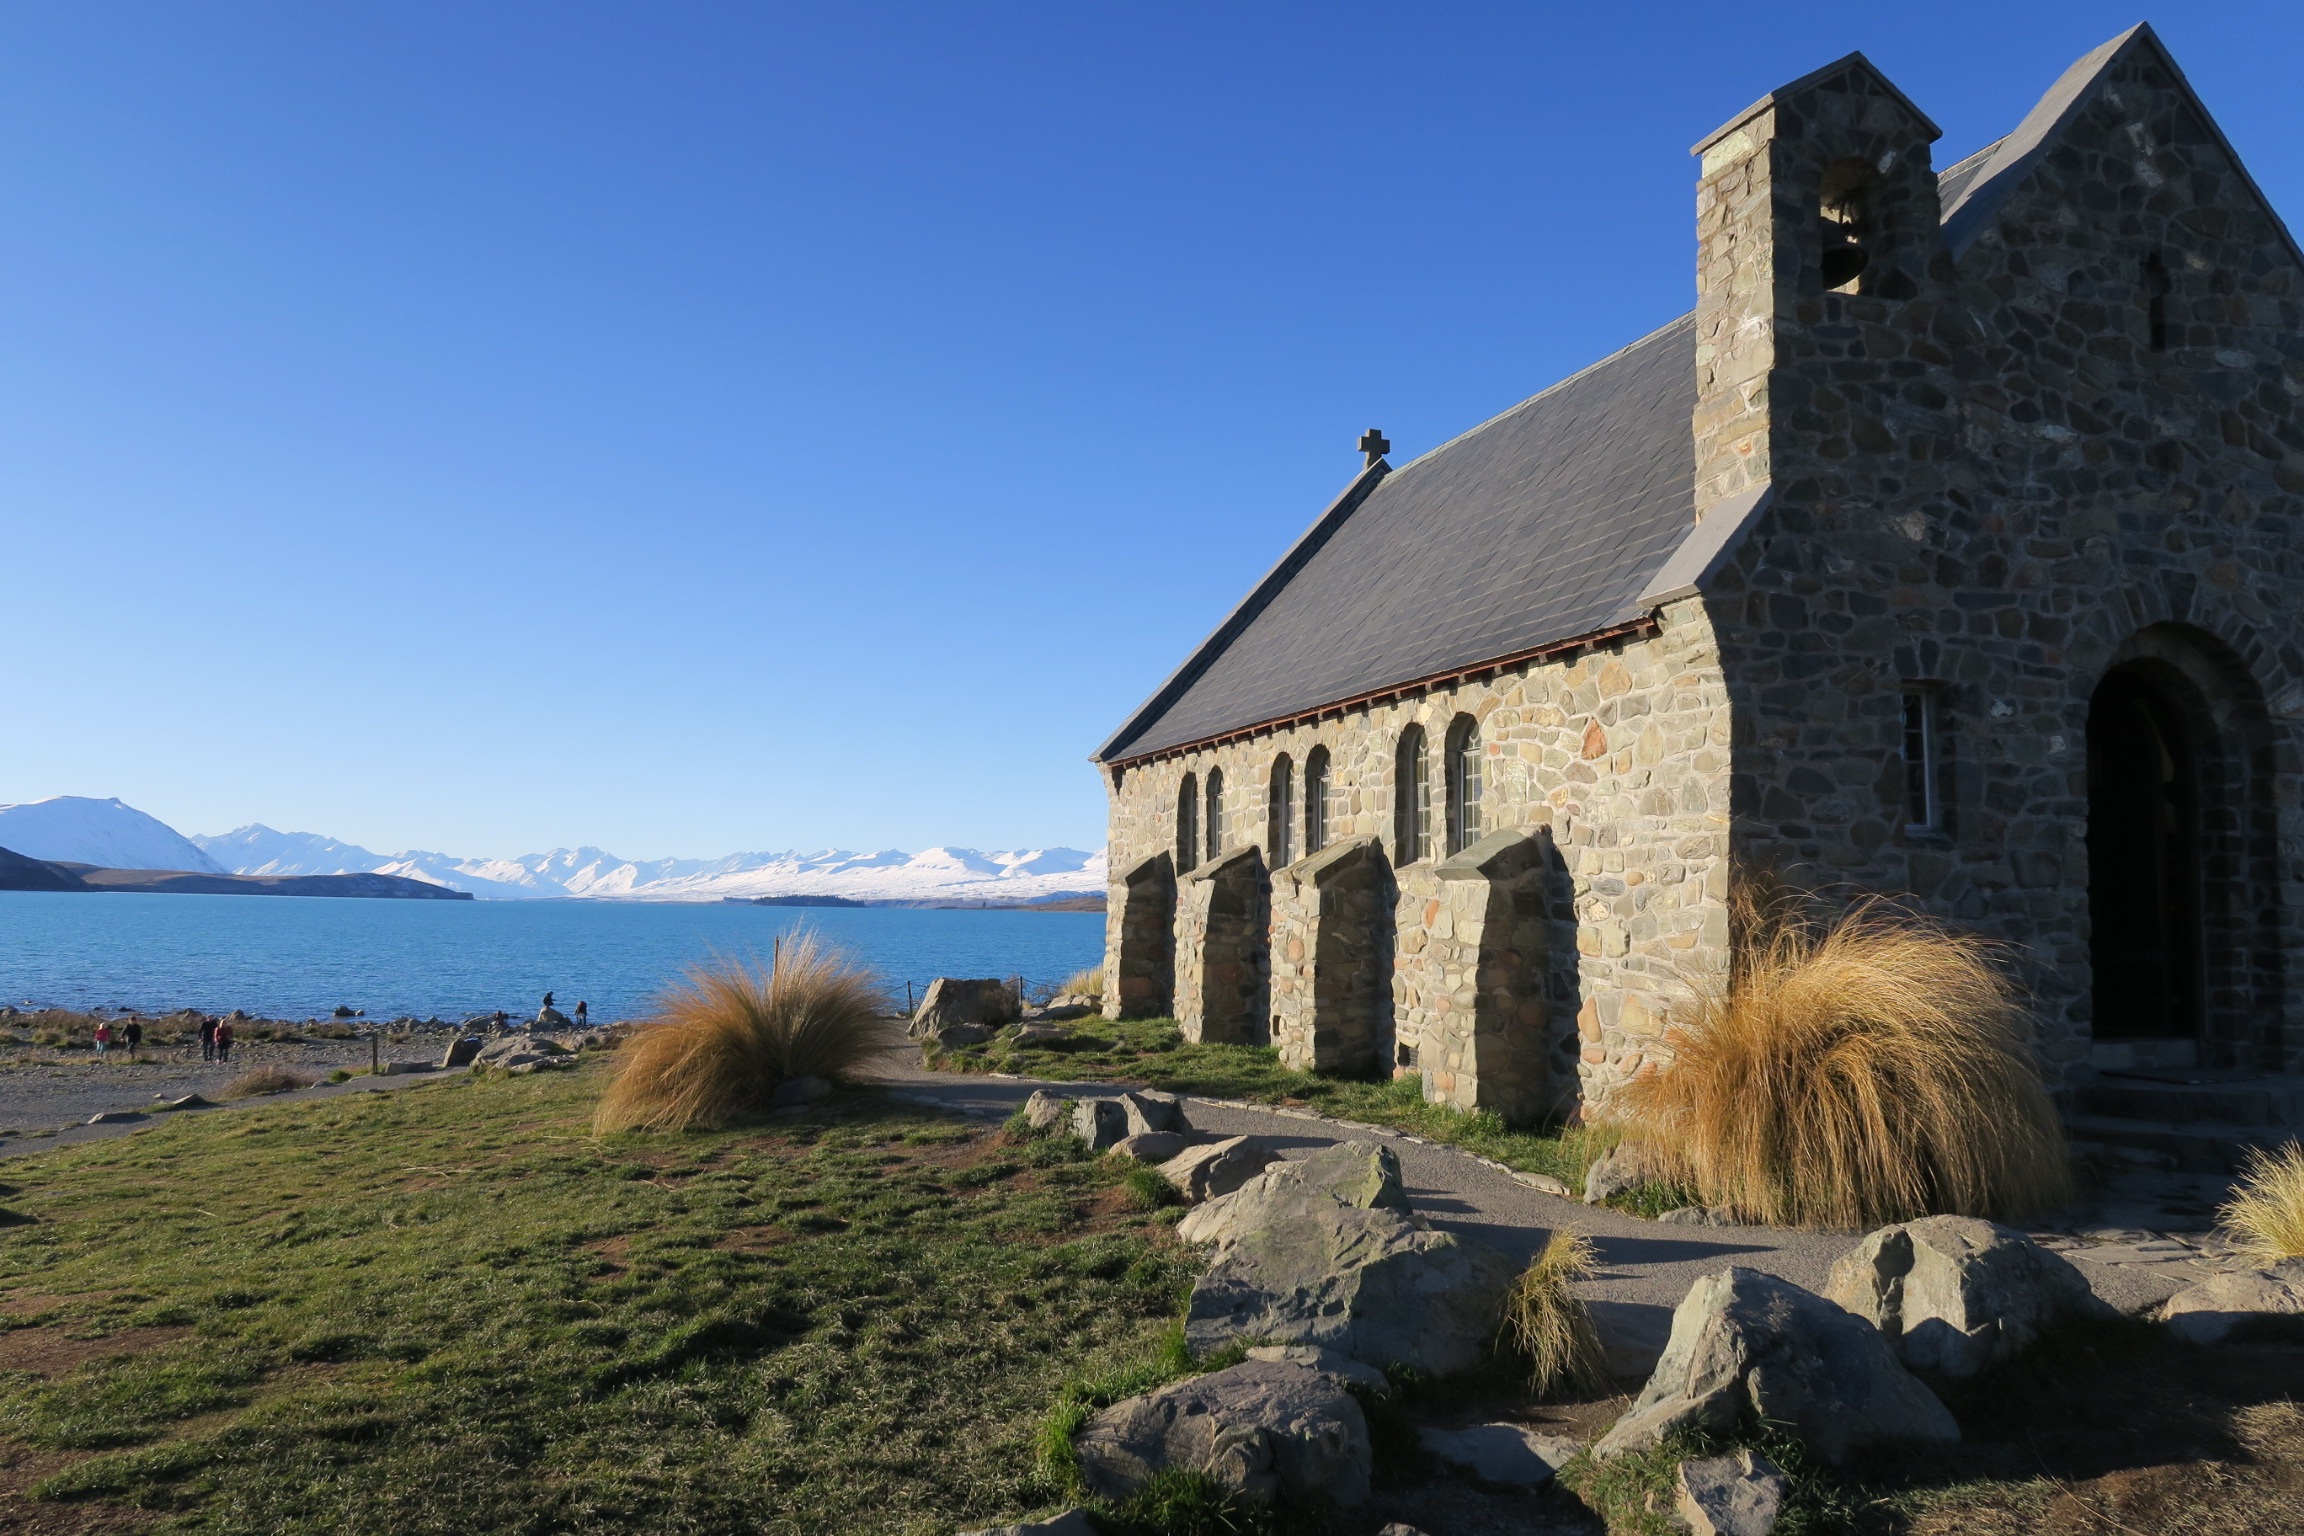
coast, mountain, sky, house, lake, building, village, cottage, church, chapel, terrain, new zealand, historic site